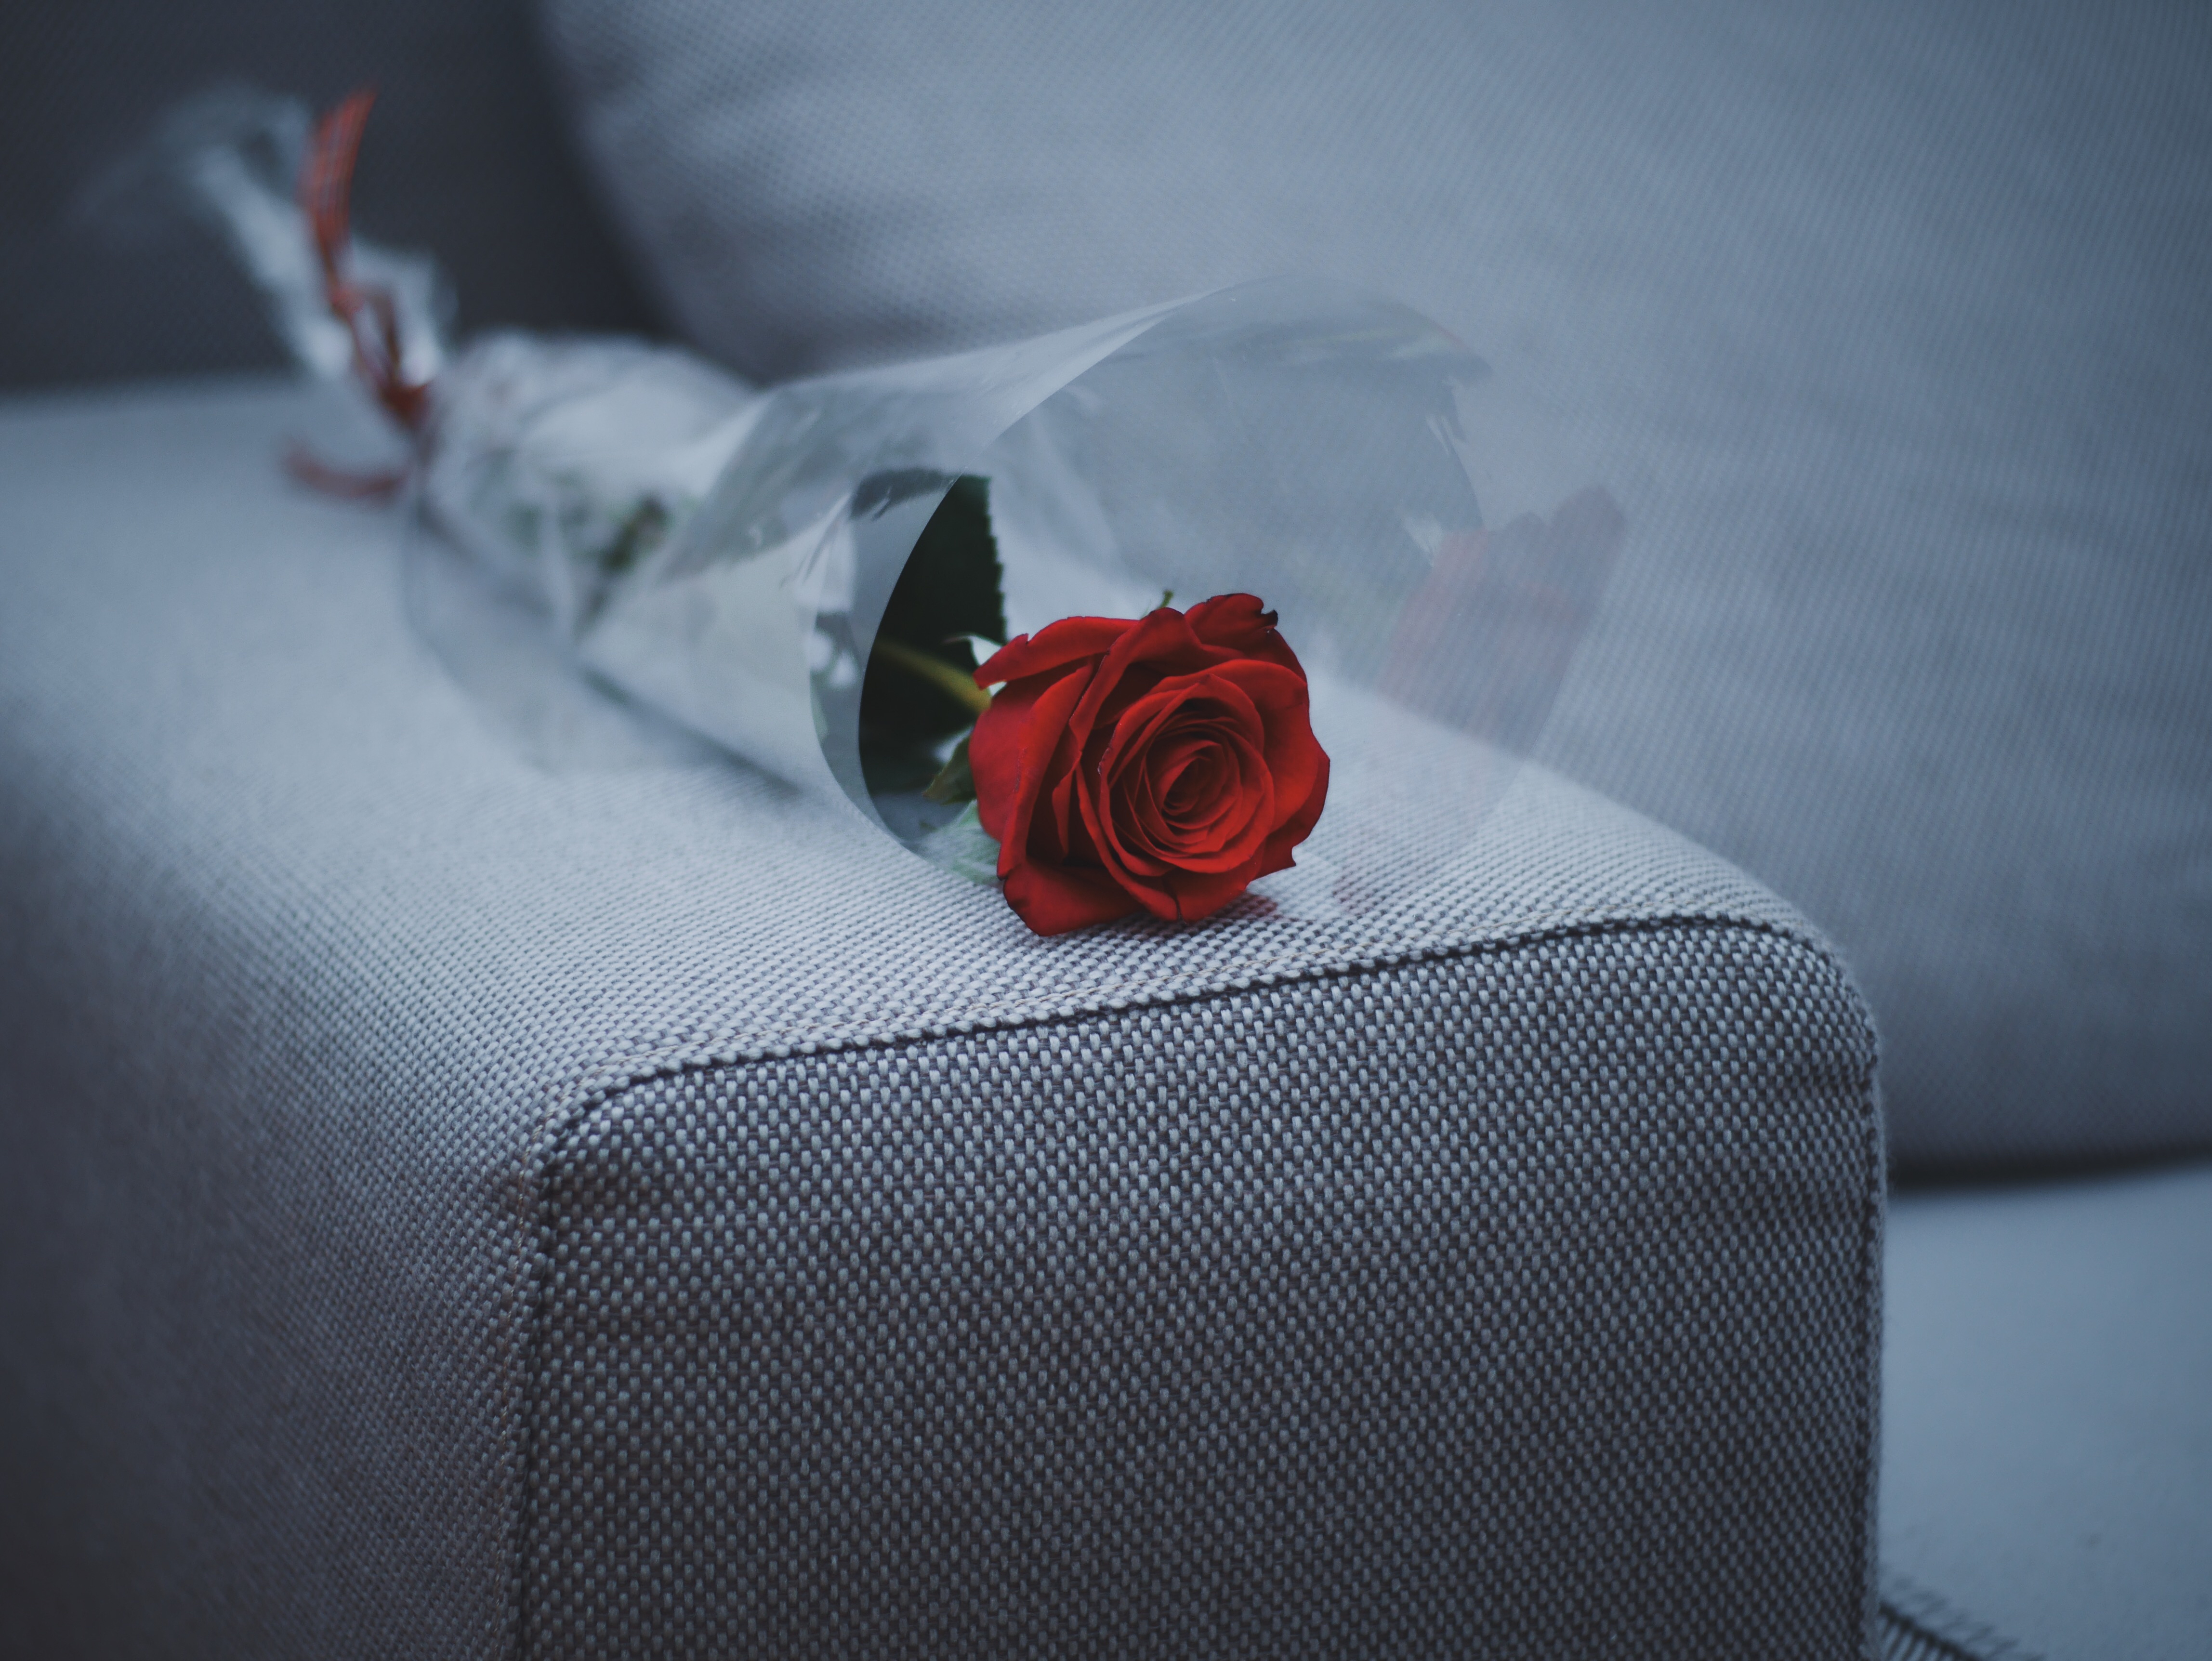
white, flower, petal, red, blue, black, pink, material, textile, macro photography